I Won't Say (I'm in Love)

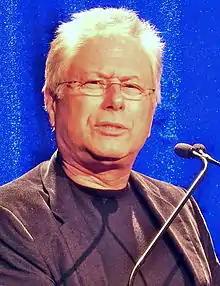
"I Won't Say (I'm in Love)" was written to replace a song composer Alan Menken had originally written for Meg because it did not suit the character's independent personality.

"I Won't Say (I'm in Love)" was written for Disney's animated film "Hercules" (1997) by composer Alan Menken and lyricist David Zippel. Menken originally wrote a "soaring" ballad entitled "I Can't Believe My Heart" for Meg, Hercules' love interest, which he had intended to show her realizing she is falling in love with the title character. However, creatives such as Meg's supervising animator, Ken Duncan, felt the character was "too tough" and "hardened by life" to perform such a delicate, emotional ballad. Menken wrote "I Won't Say (I'm in Love)" to replace "I Can't Believe My Heart", and based it on some of the girl group songs he had written for the stage musical "Little Shop of Horrors" (1982). Although Meg's voice actress, Susan Egan, liked the original song, she agreed that "I Can't Believe My Heart" was "too straightforward and literal" for her character, whereas "I Won't Say (I'm in Love)" expresses a similar sentiment, albeit "the way Meg would—without admitting any of it". Zippel described the final version as "a love song with a sense of humor" that embodies "the classic love song of ‘I’m not in love’ and we know she really is".